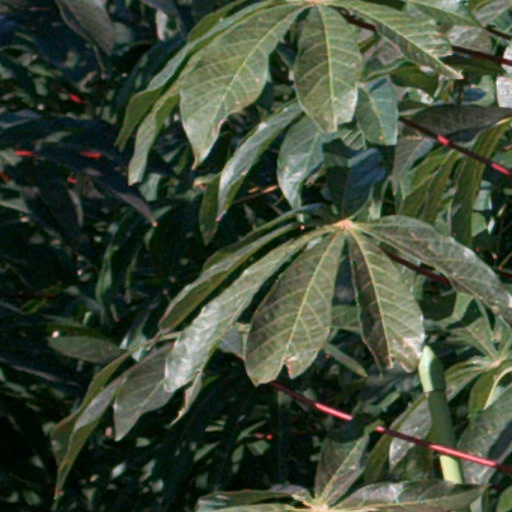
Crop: cassava